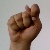
The image shows a hand gesture representing the letter 'T' in Indian Sign Language.